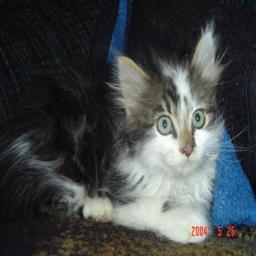
Animal: cats